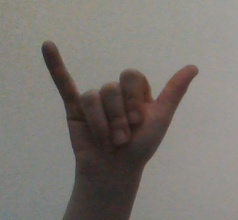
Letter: ya